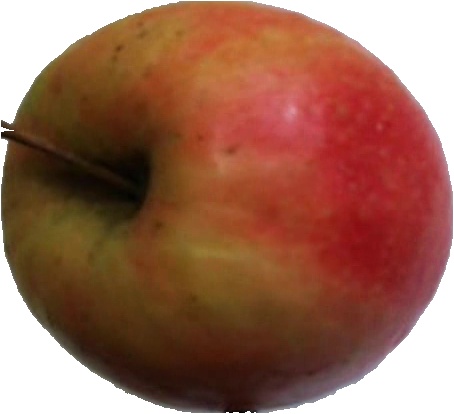
Label: apple_pink_lady_1